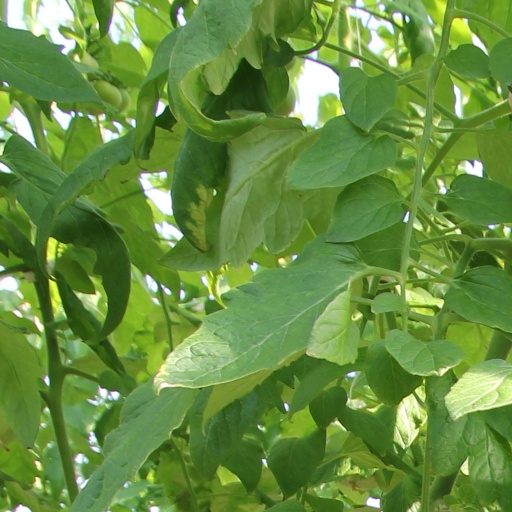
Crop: tomato